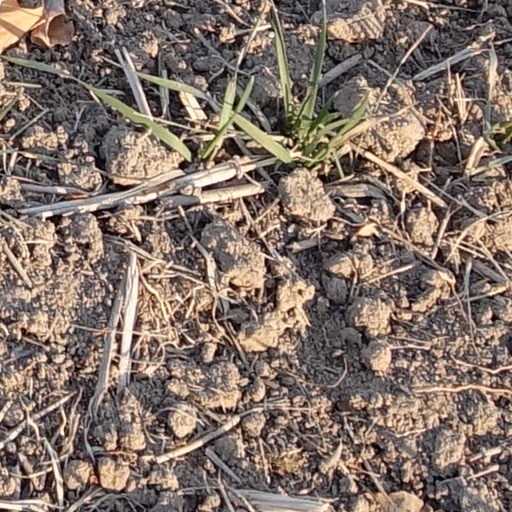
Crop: wheat